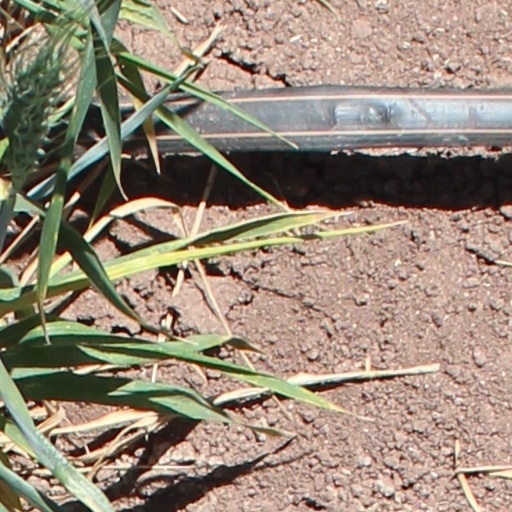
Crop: wheat